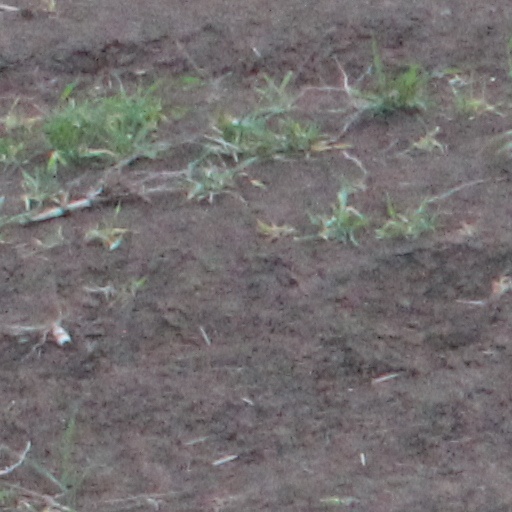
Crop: wheat